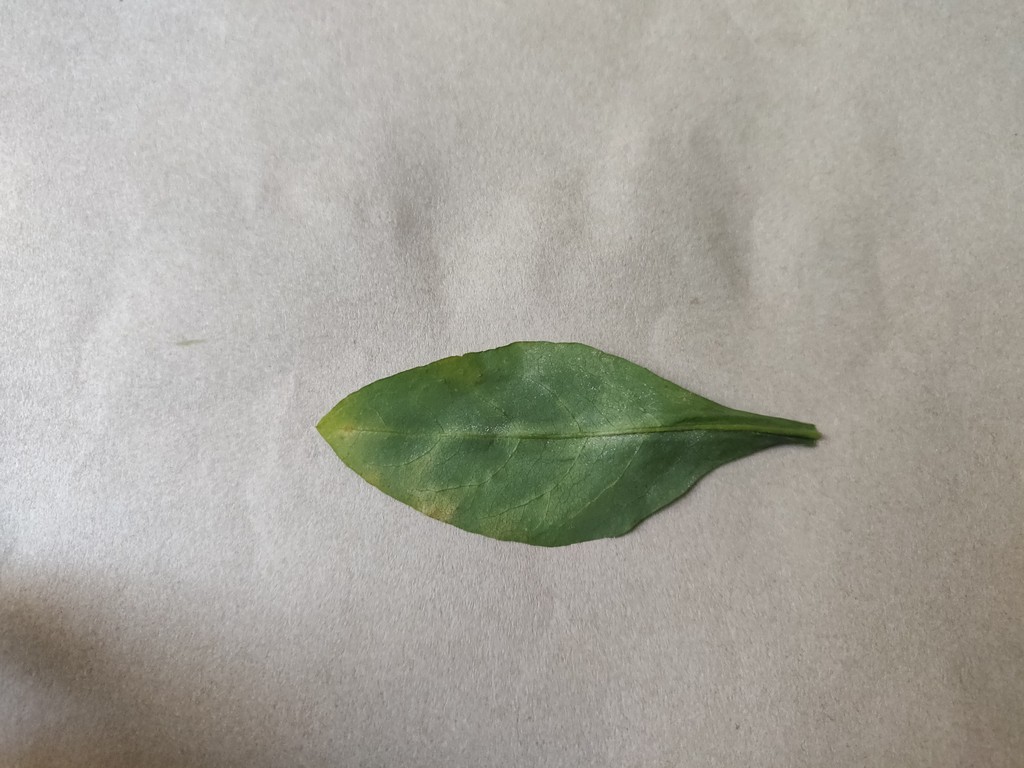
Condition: Unhealthy
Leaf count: single
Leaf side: back